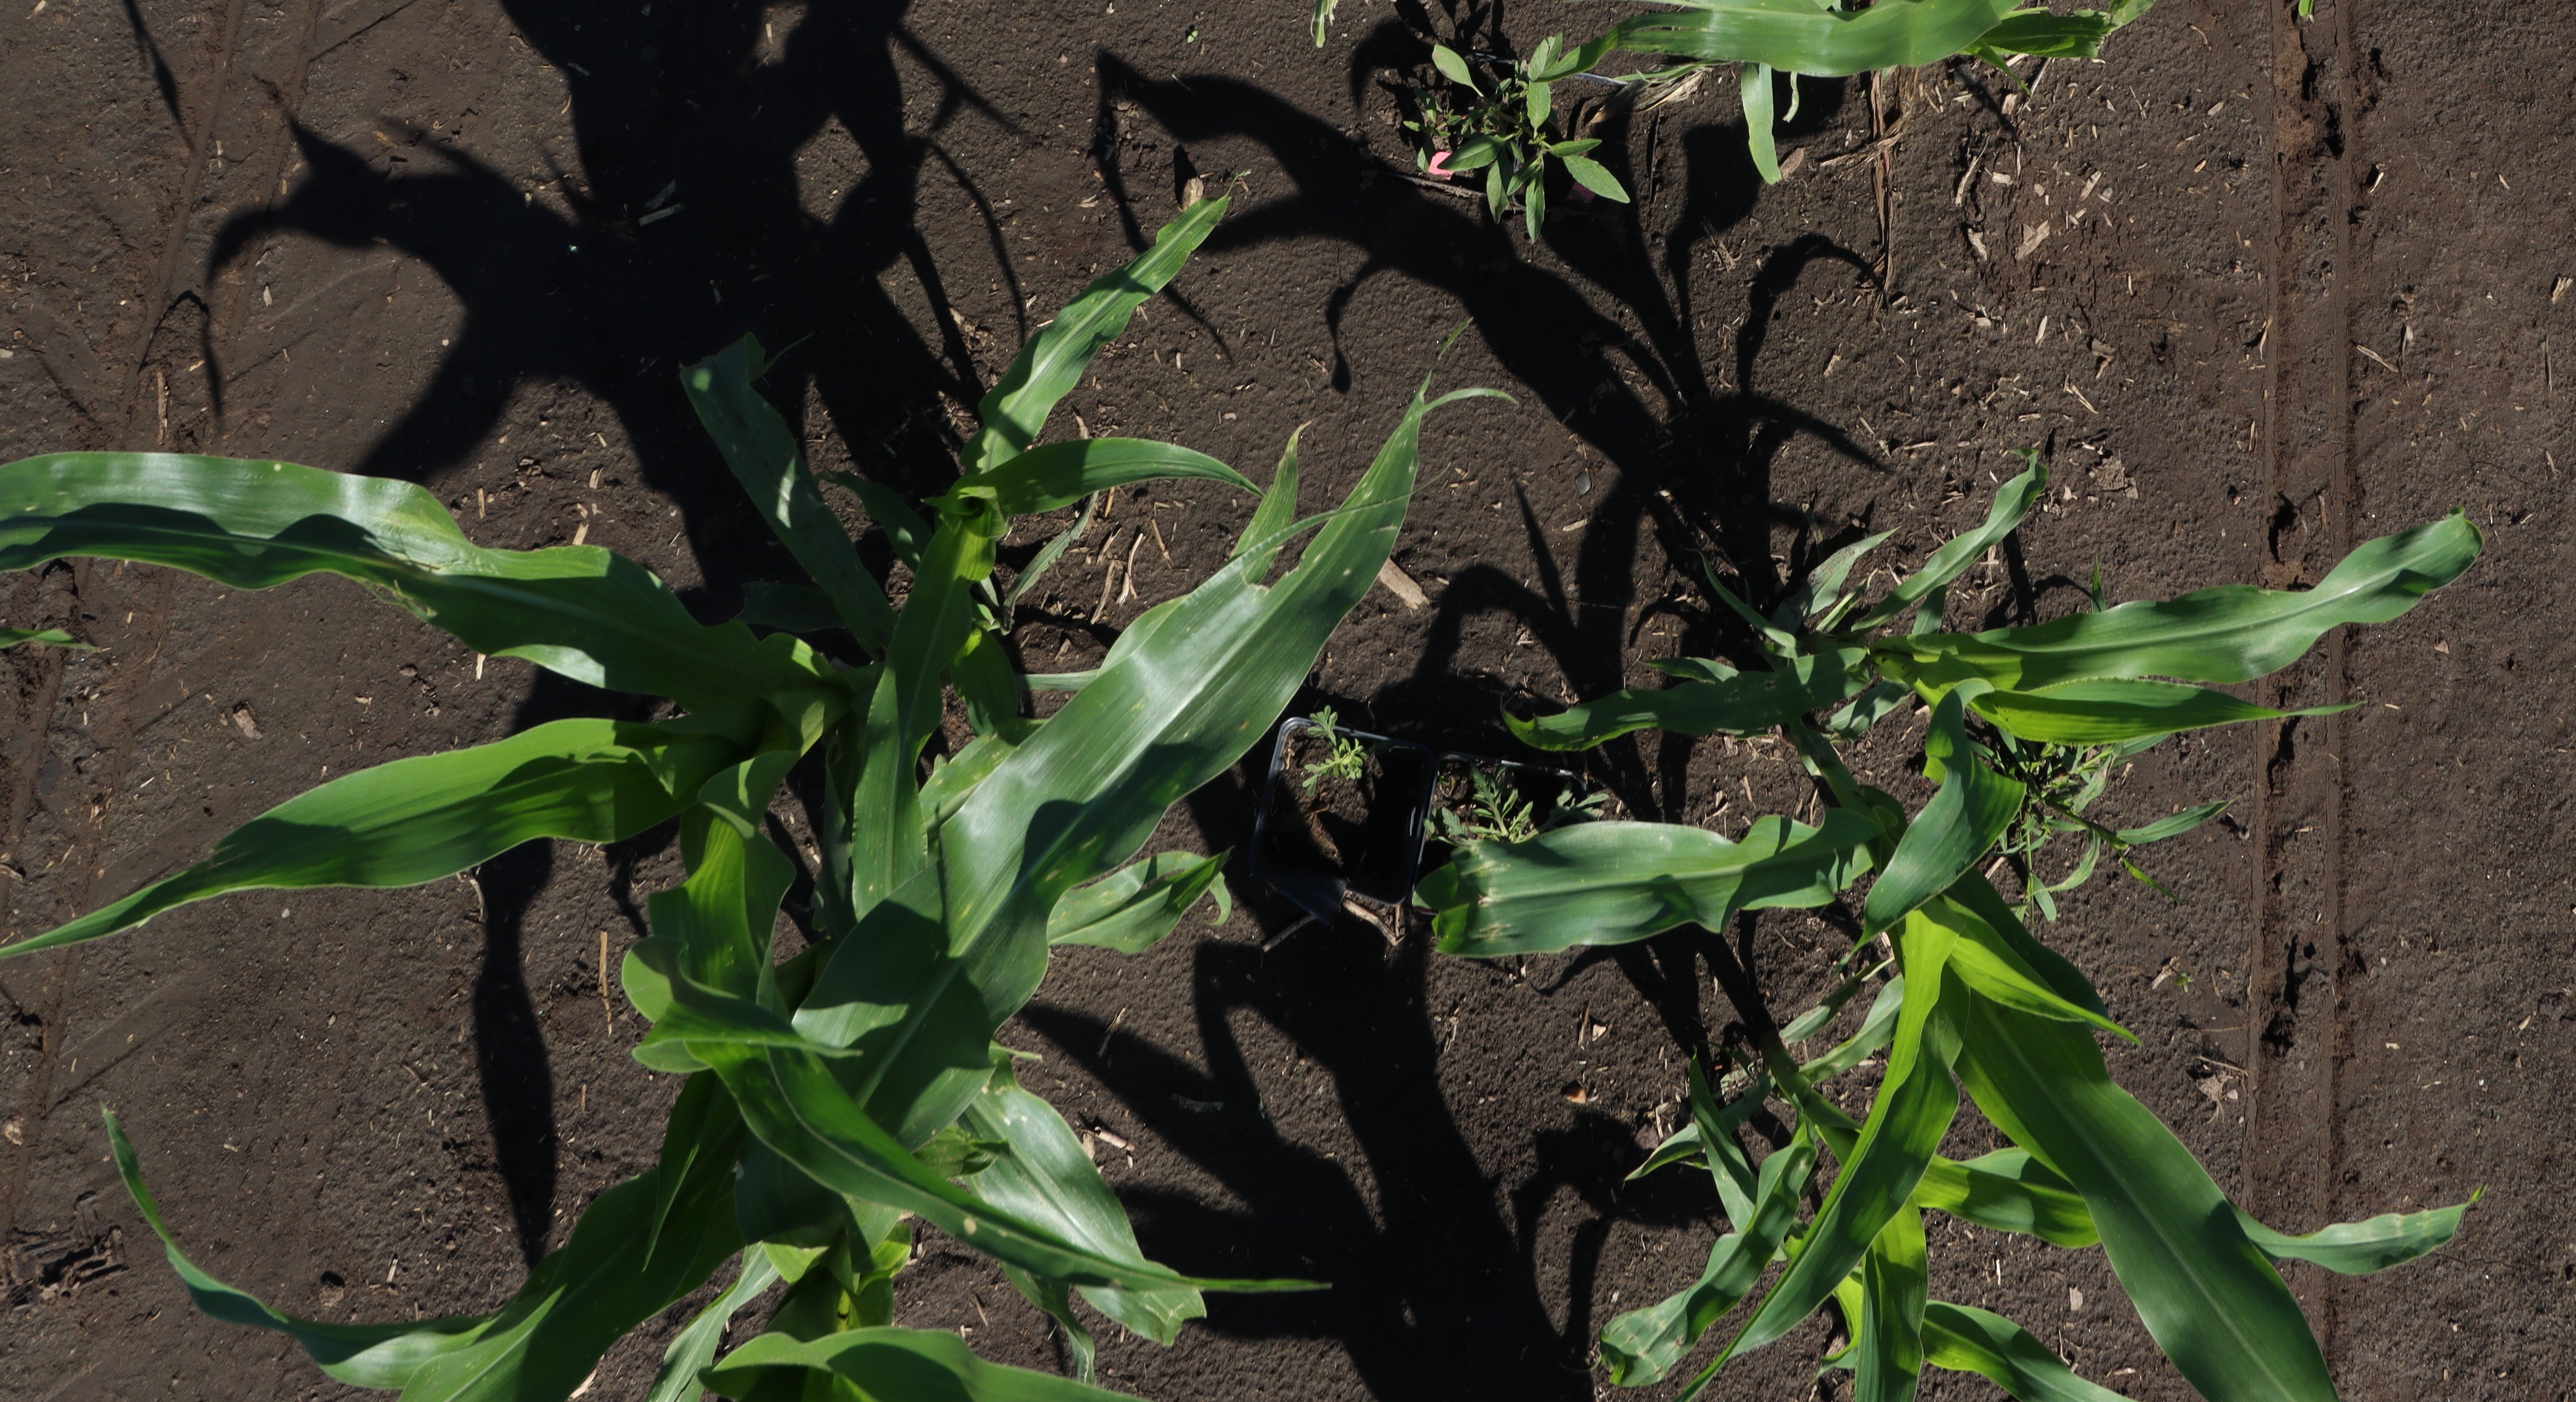
Crop: Corn
Objects: Waterhemp, Corn, Corn